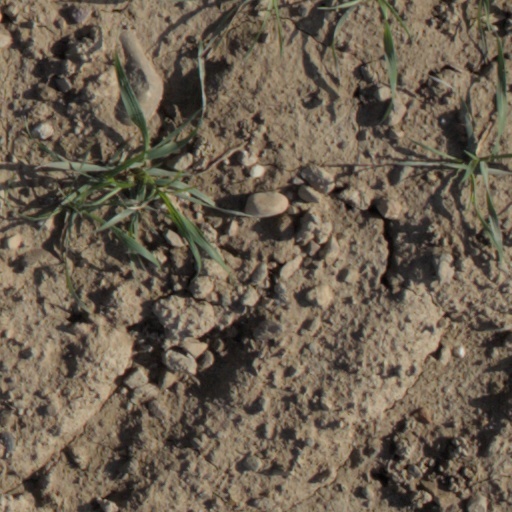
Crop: wheat